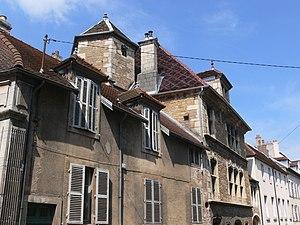
Bâtiments situés entre le proche et la façade sur rue de l'hôtel Thomassin (Vesoul, Haute-Saône)
Le patrimoine de Vesoul se compose d'une riche architecture, de zones naturelles classées et d'une culture locale spécifique. Vesoul a aussi également d'autres monuments et lieux qui font partie de l'histoire de la ville comme des jardins publics, des parcs, des places, des rues, des fontaines, des statues, des ponts…